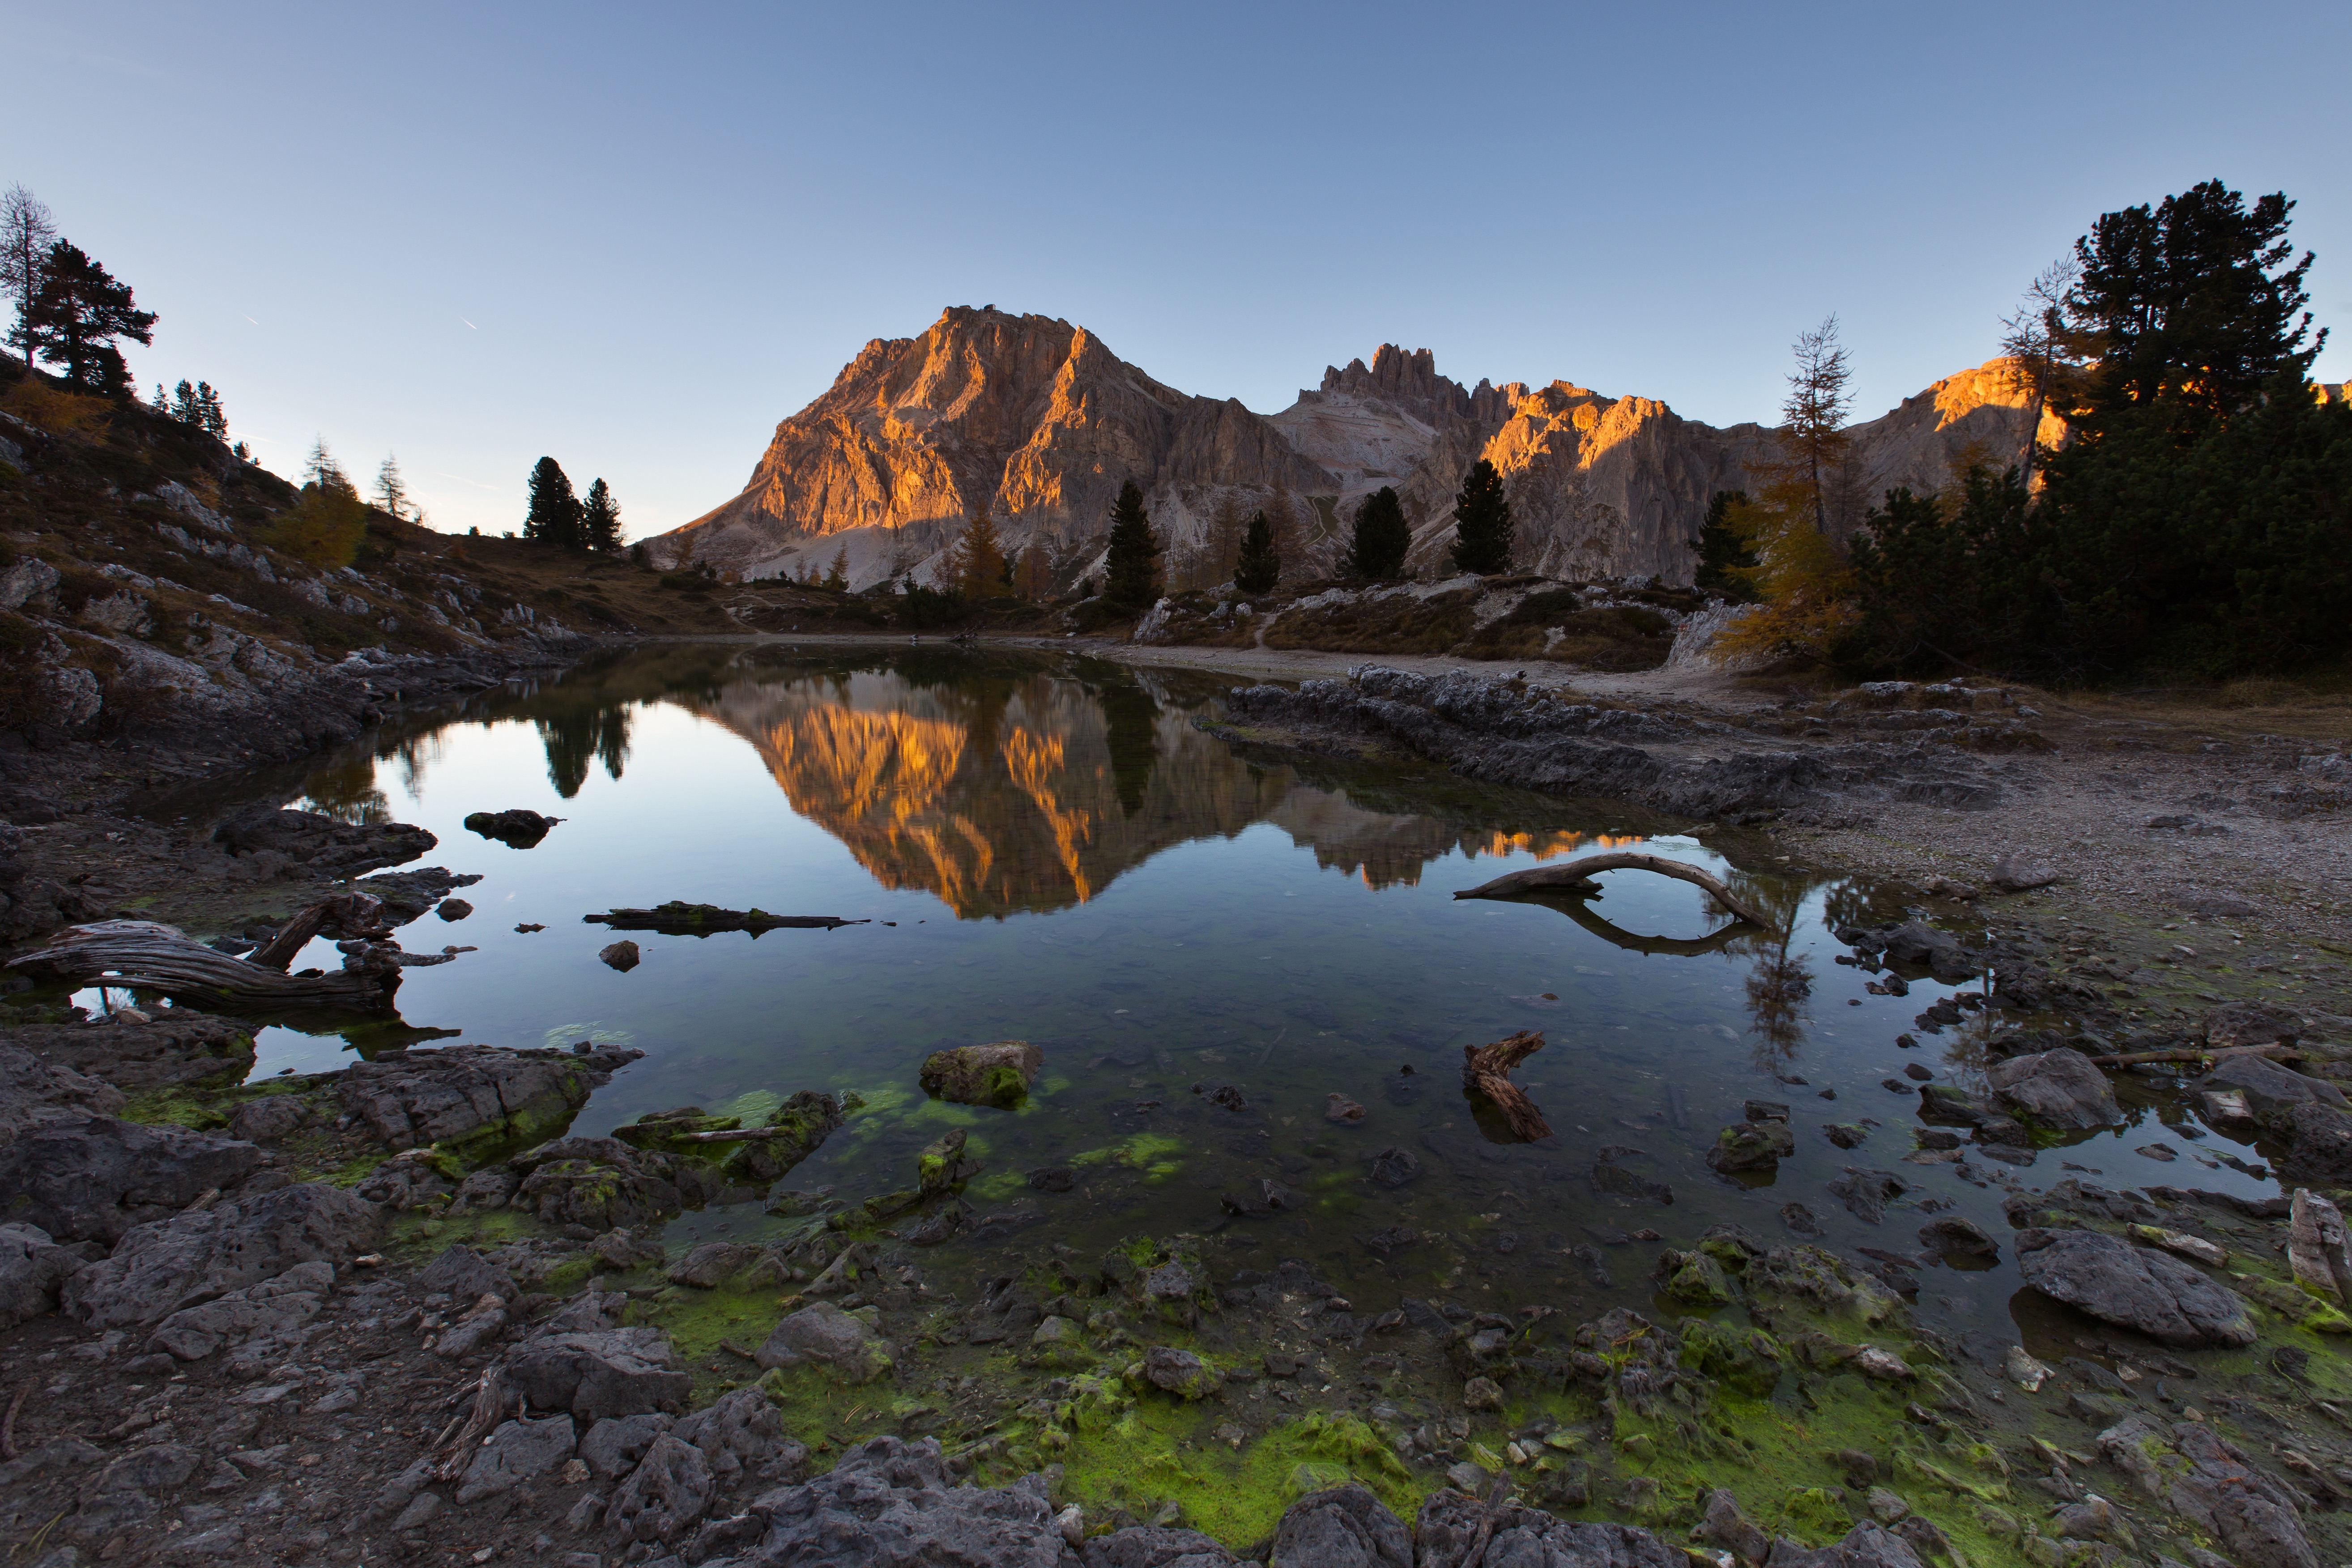
landscape, tree, water, nature, rock, wilderness, mountain, morning, leaf, lake, river, valley, mountain range, stream, reflection, autumn, national park, body of water, loch, mountainous landforms